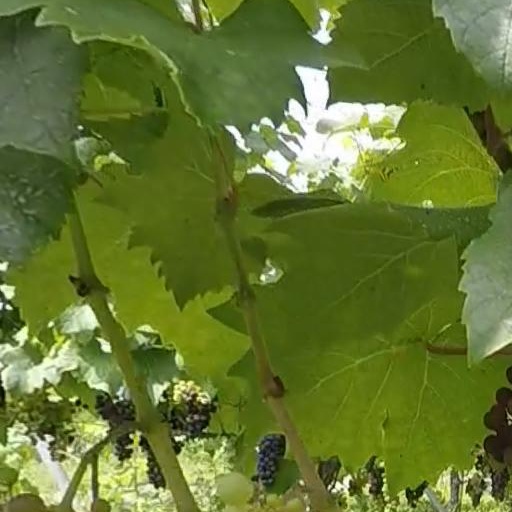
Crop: grape